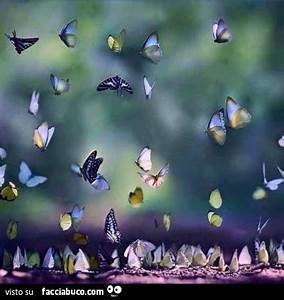
Label: butterfly